Nations Air

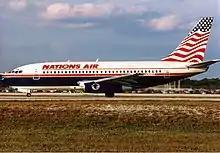
Nations Air Express Boeing 737-200 at Fort Lauderdale, 1996

Nations Air was a new start up airline in the United States that began operating in 1995 that was established as Miami Air Charter in 1987 and ceased operations in 2000.